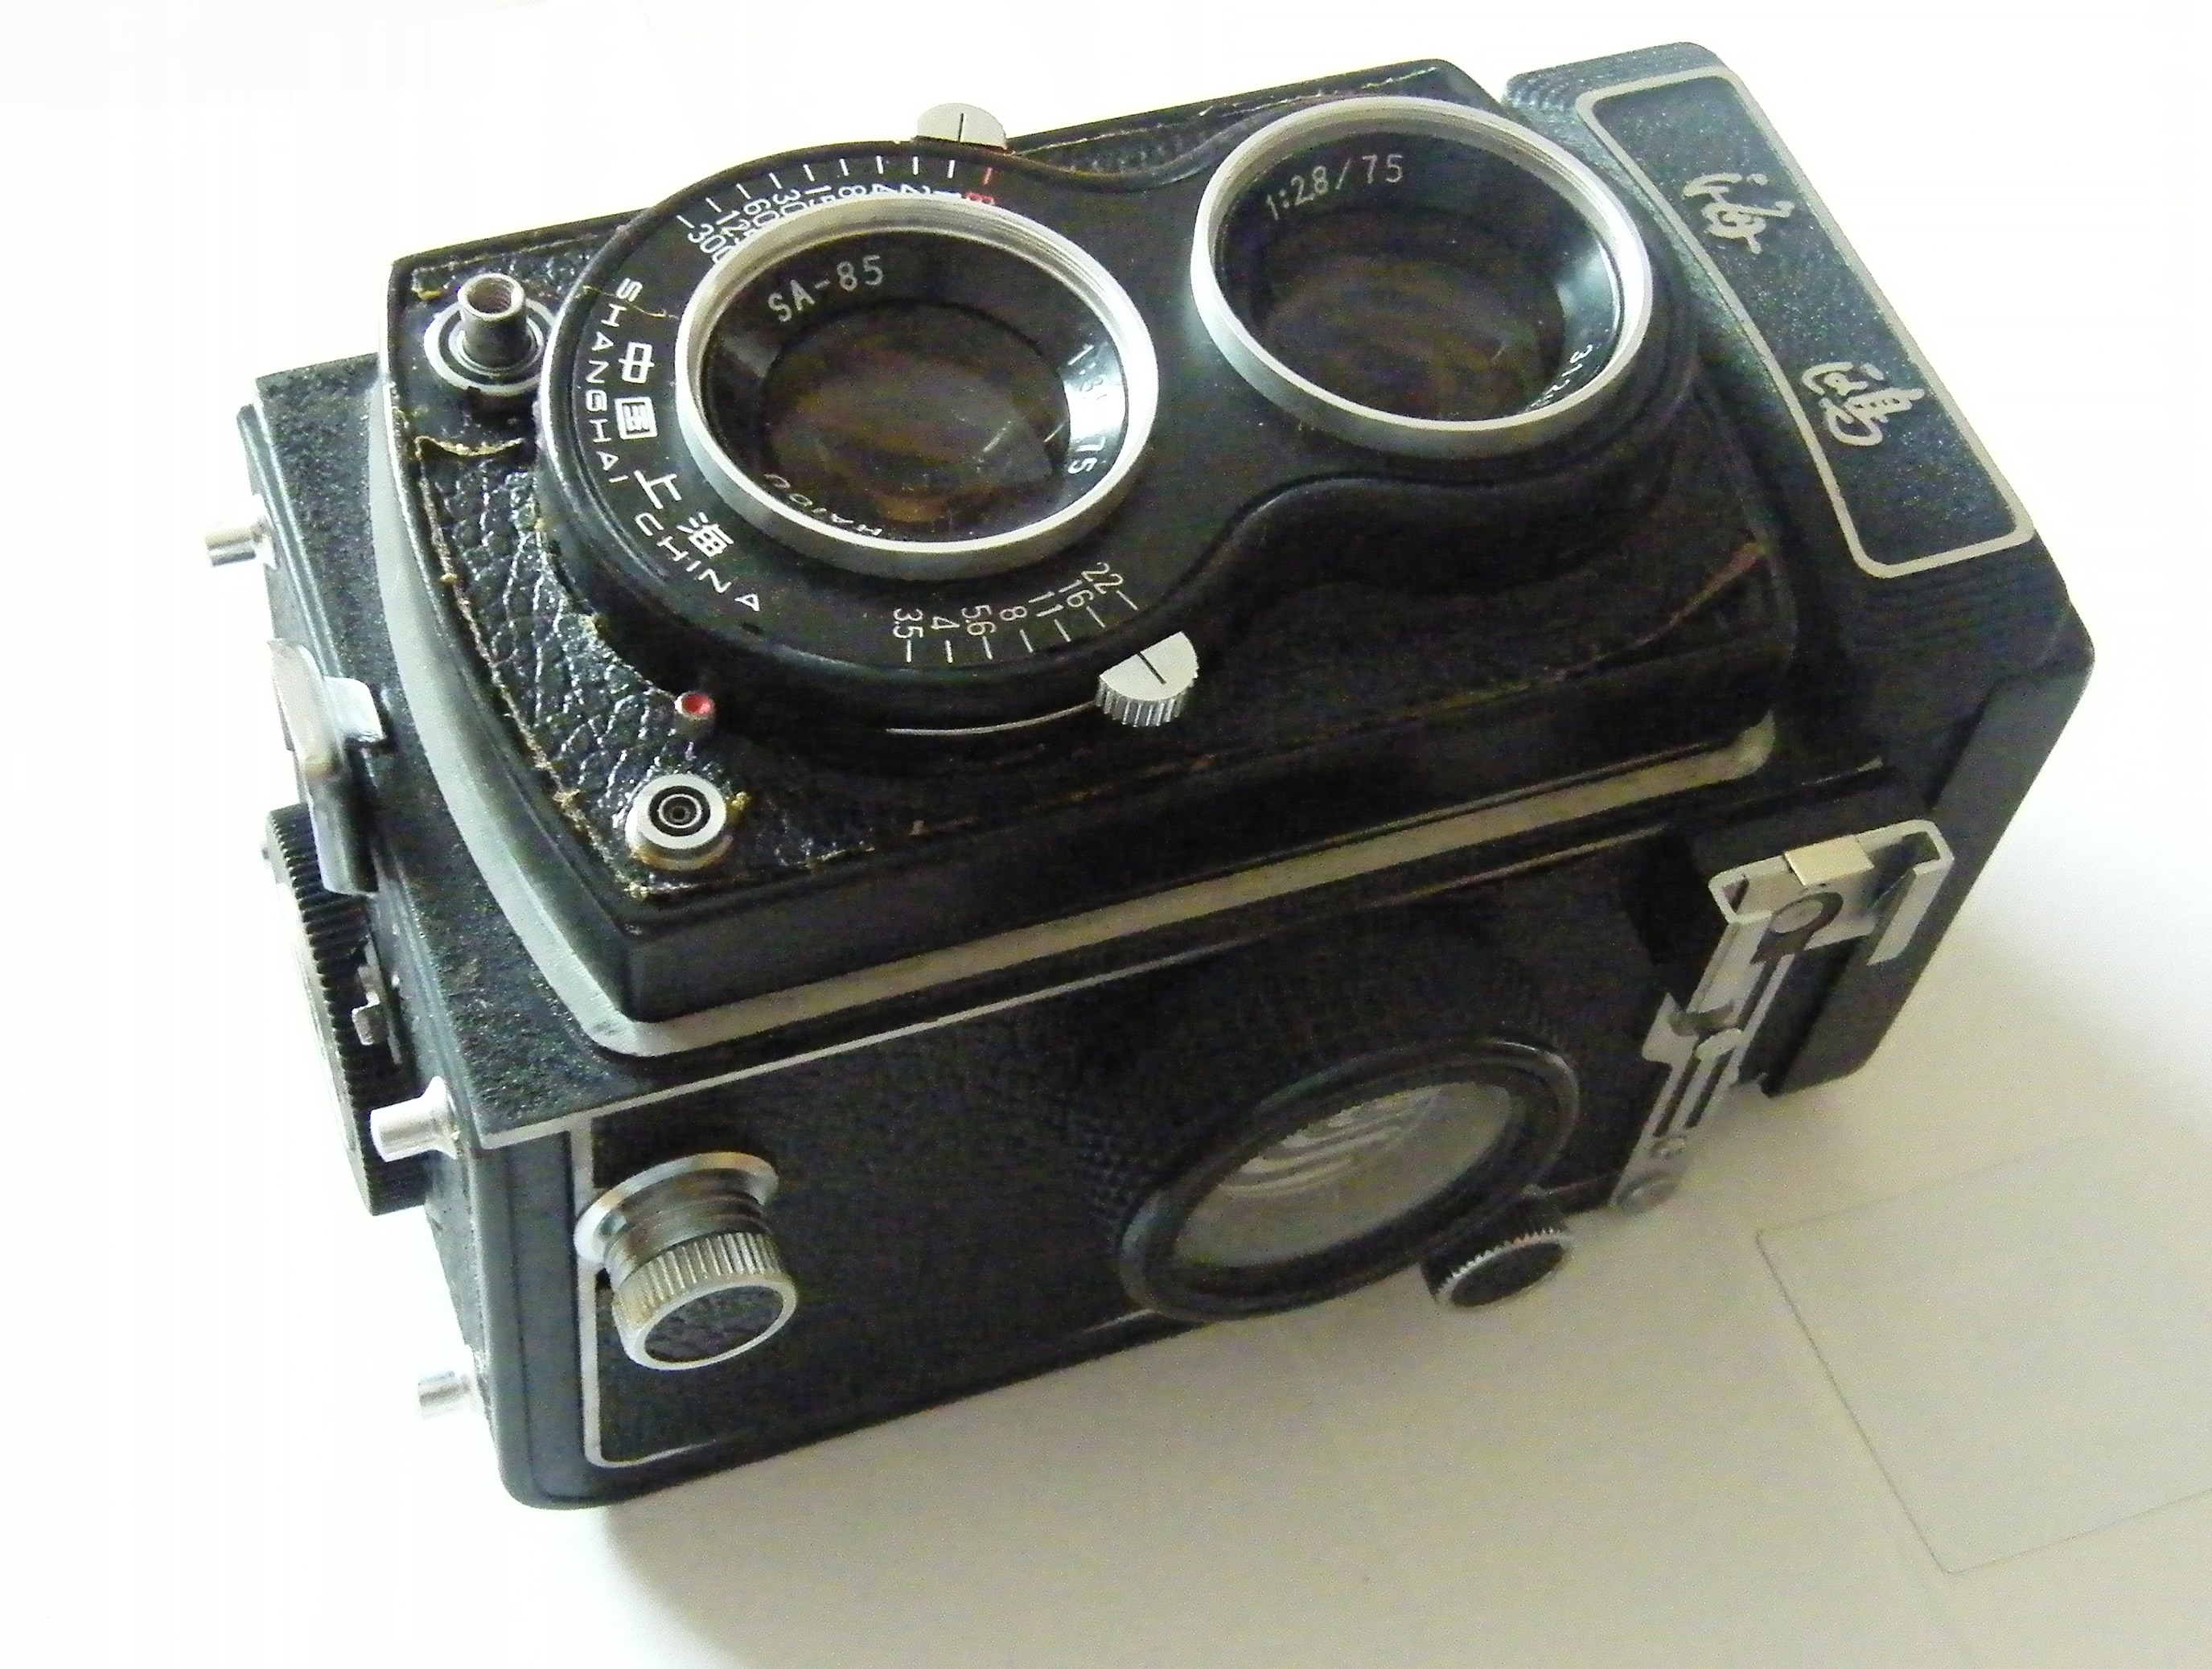
bird, camera, photography, antique, seagull, analog, gull, nostalgia, digital camera, 1958, camera lens, crank, photo camera, manually, cameras optics